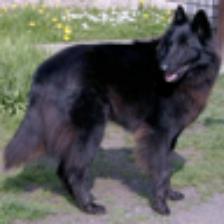
Label: NonHuman